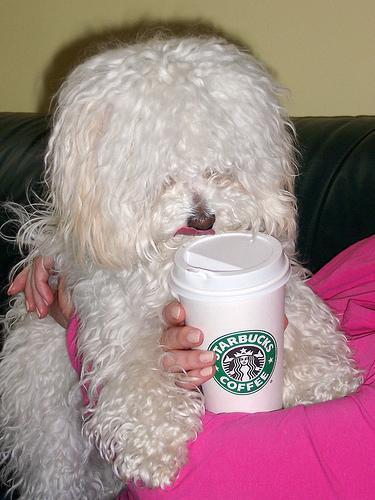
havanese